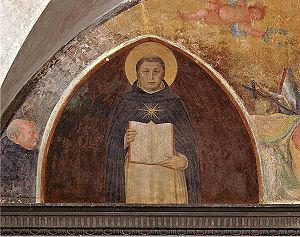
La liste des œuvres de Fra Angelico présente la liste des œuvres connues du peintre Guido di Pietro, resté célèbre sous le nom de Fra Angelico.